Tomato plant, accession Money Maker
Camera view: horizontal (90 deg, fisheye); turntable rotation: 0 degrees
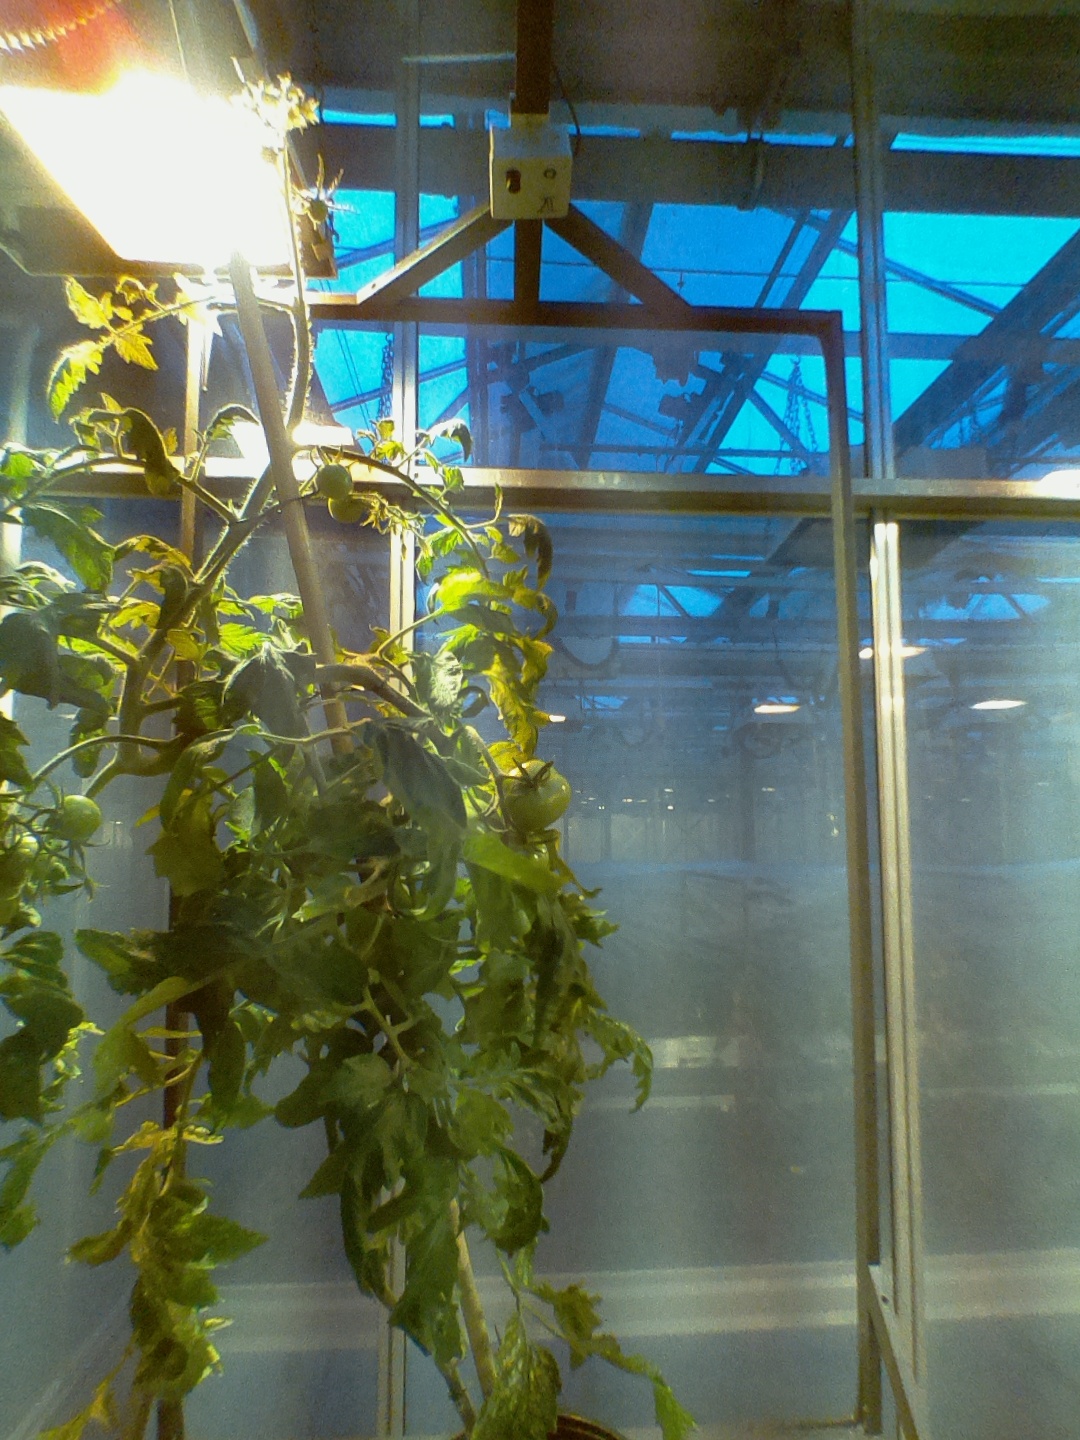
BBCH growth stage 77: 70%-80% of final fruit size